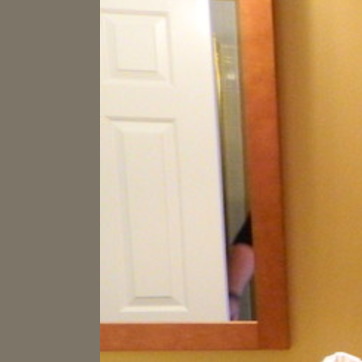
Material: mirror